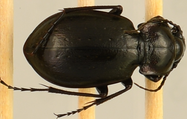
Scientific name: Carabus nemoralis nemoralis
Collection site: University of Notre Dame Environmental Research Center NEON (UNDE), plot UNDE_012